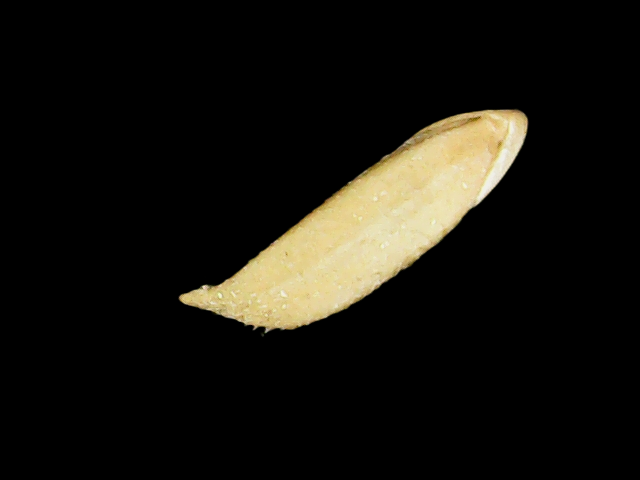
Rice variety: Binadhan12